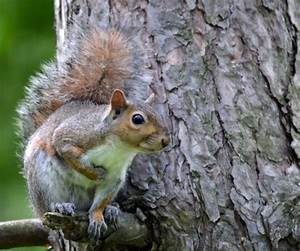
Label: scoiattolo